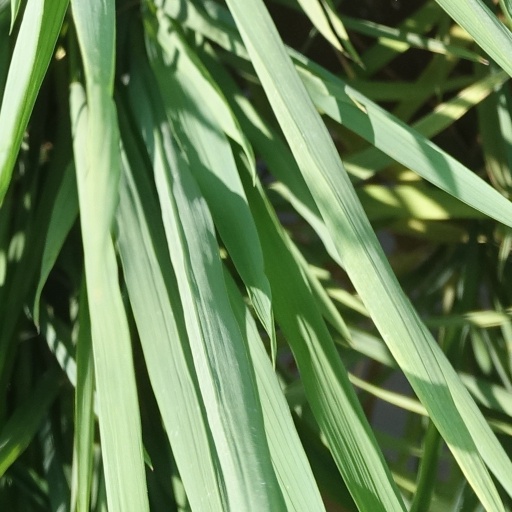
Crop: rice